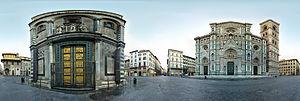
La piazza del Duomo est avec la piazza della Signoria et le ponte Vecchio, la plus importante place touristique de Florence en Toscane en Italie, avec sa trilogie de monuments historiques en marbre vert, rouge et blanc, classés au patrimoine mondial de l'humanité : le baptistère Saint-Jean du IVᵉ siècle, la cathédrale Santa Maria del Fiore et le campanile de Giotto du XIIIᵉ siècle.